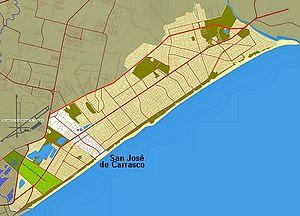
San José de Carrasco est une ville et une station balnéaire de l'Uruguay située dans le département de Canelones. Sa population est de 7 288 habitants.